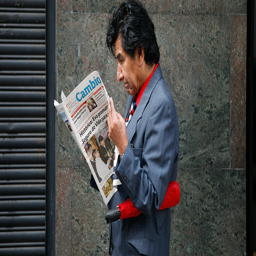
A man is reading a newspaper by a stone building.
man outside reading news paper holding red umbrella
Man reading a newspaper while holding an unopened red umbrella.
The man is reading a newspaper while carrying a umbrella.
a person wearing a suit and reading a newspaper